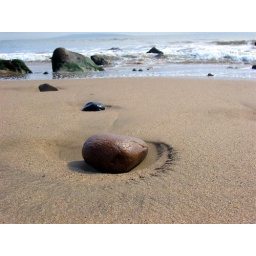
A beach in beautiful Los Angeles. Well, actually a rock on a beach in beautiful Los Angeles.